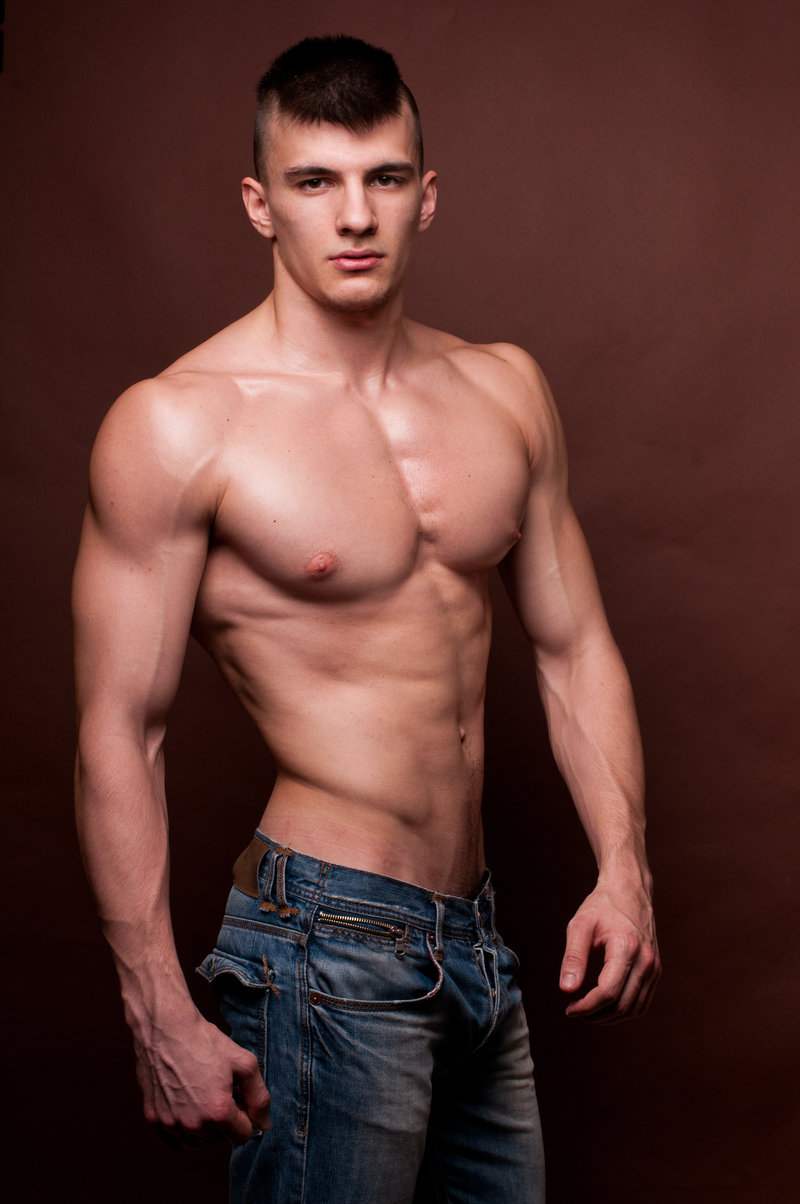
Gender: men